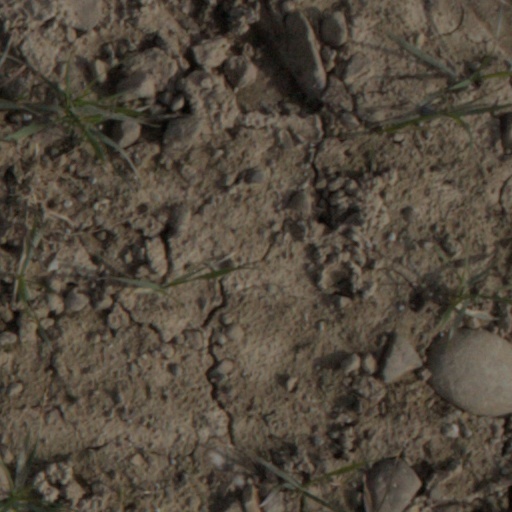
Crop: wheat